JoJolion

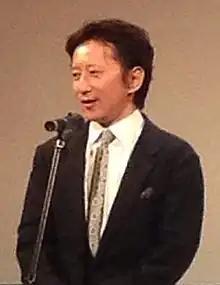
A 2013 photo of Hirohiko Araki.

"JoJolion" is written and illustrated by Hirohiko Araki. It premiered in Shueisha's "Ultra Jump" on May 19, 2011, and ended on August 19, 2021, making it the longest running part of the "JoJo's Bizarre Adventure" series overall. In the first volume, Araki described the story of "JoJolion" as being the solving of a . Curses, he goes on, are the sins of the ancestors and this makes people , and if this curse continues it will only turn into . Another theme is that from birth we see things as black and white, but this produces a from what humanity really experiences. From these, the "curse" is lifted, this being the goal of the story.